International Harvester Company Warehouse

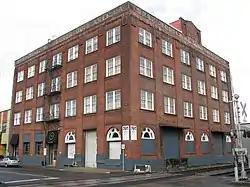
International Harvester Company Warehouse in 2010

The International Harvester Company Warehouse is a building in southeast Portland, Oregon listed on the National Register of Historic Places.